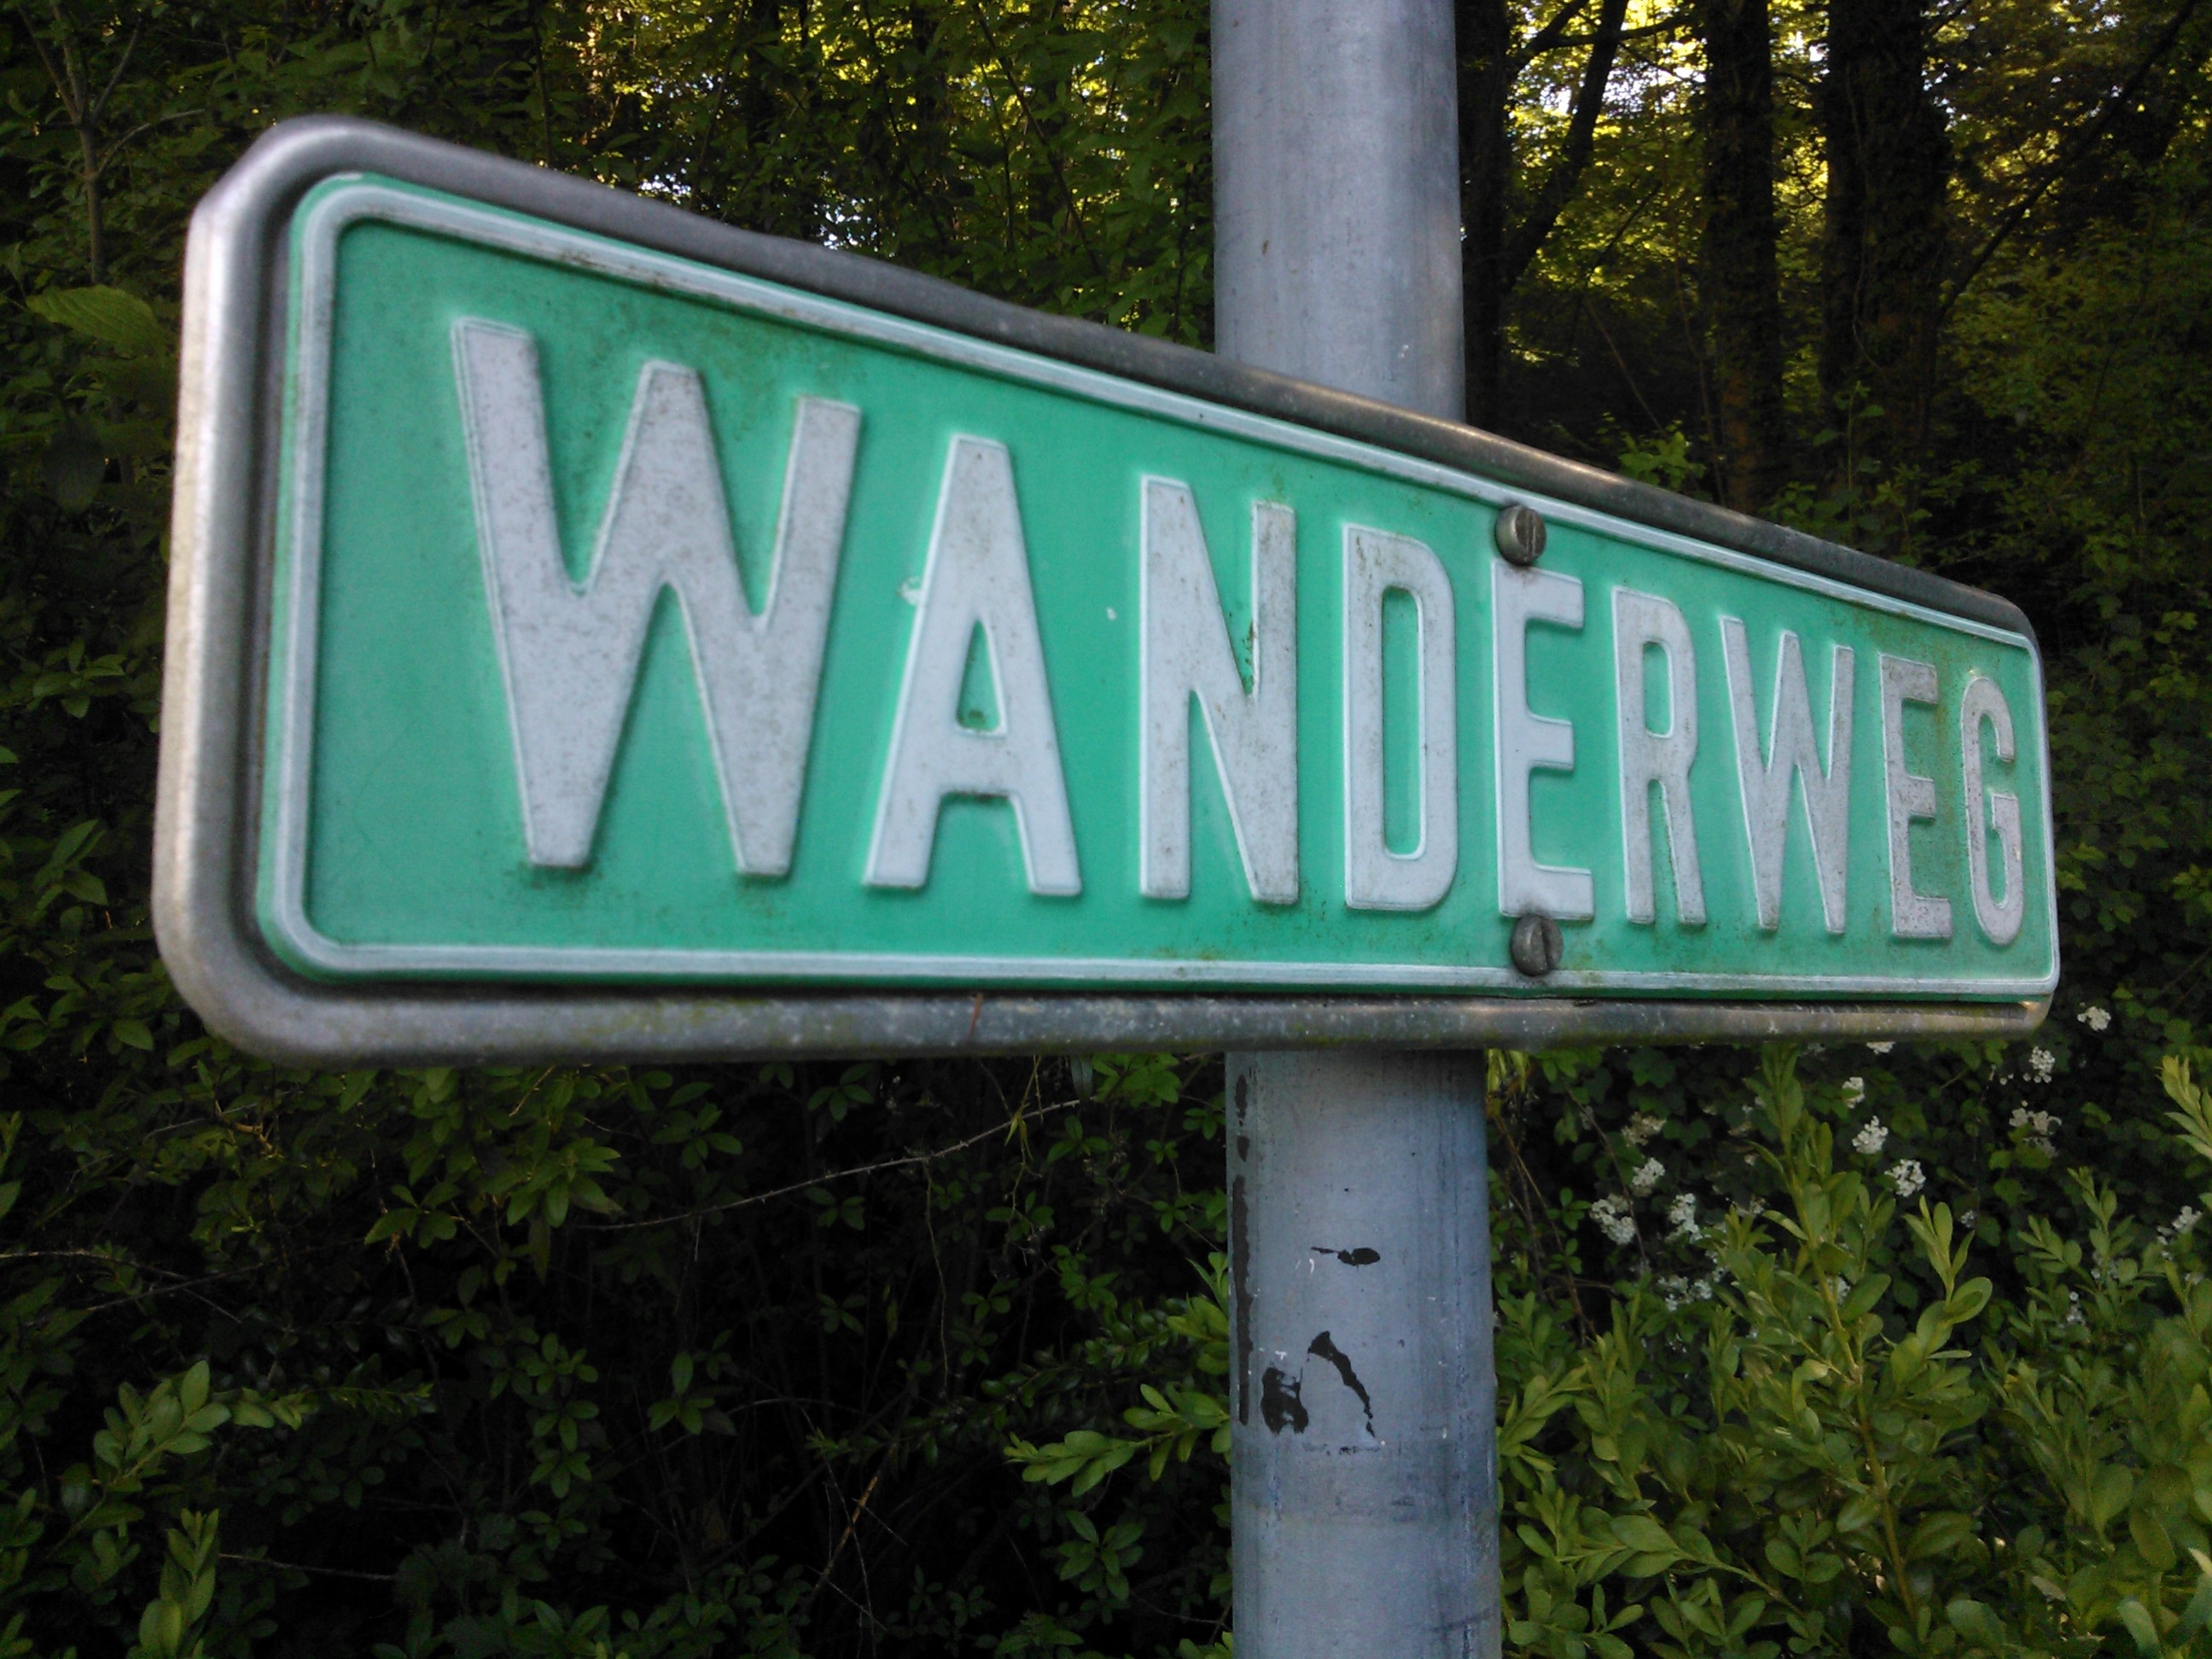
road, hiking, trail, sign, green, street sign, signage, lane, infrastructure, shield, traffic sign, automotive exterior, vehicle registration plate